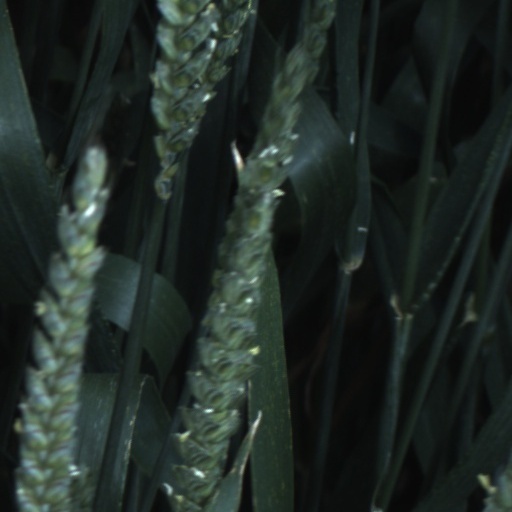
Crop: wheat